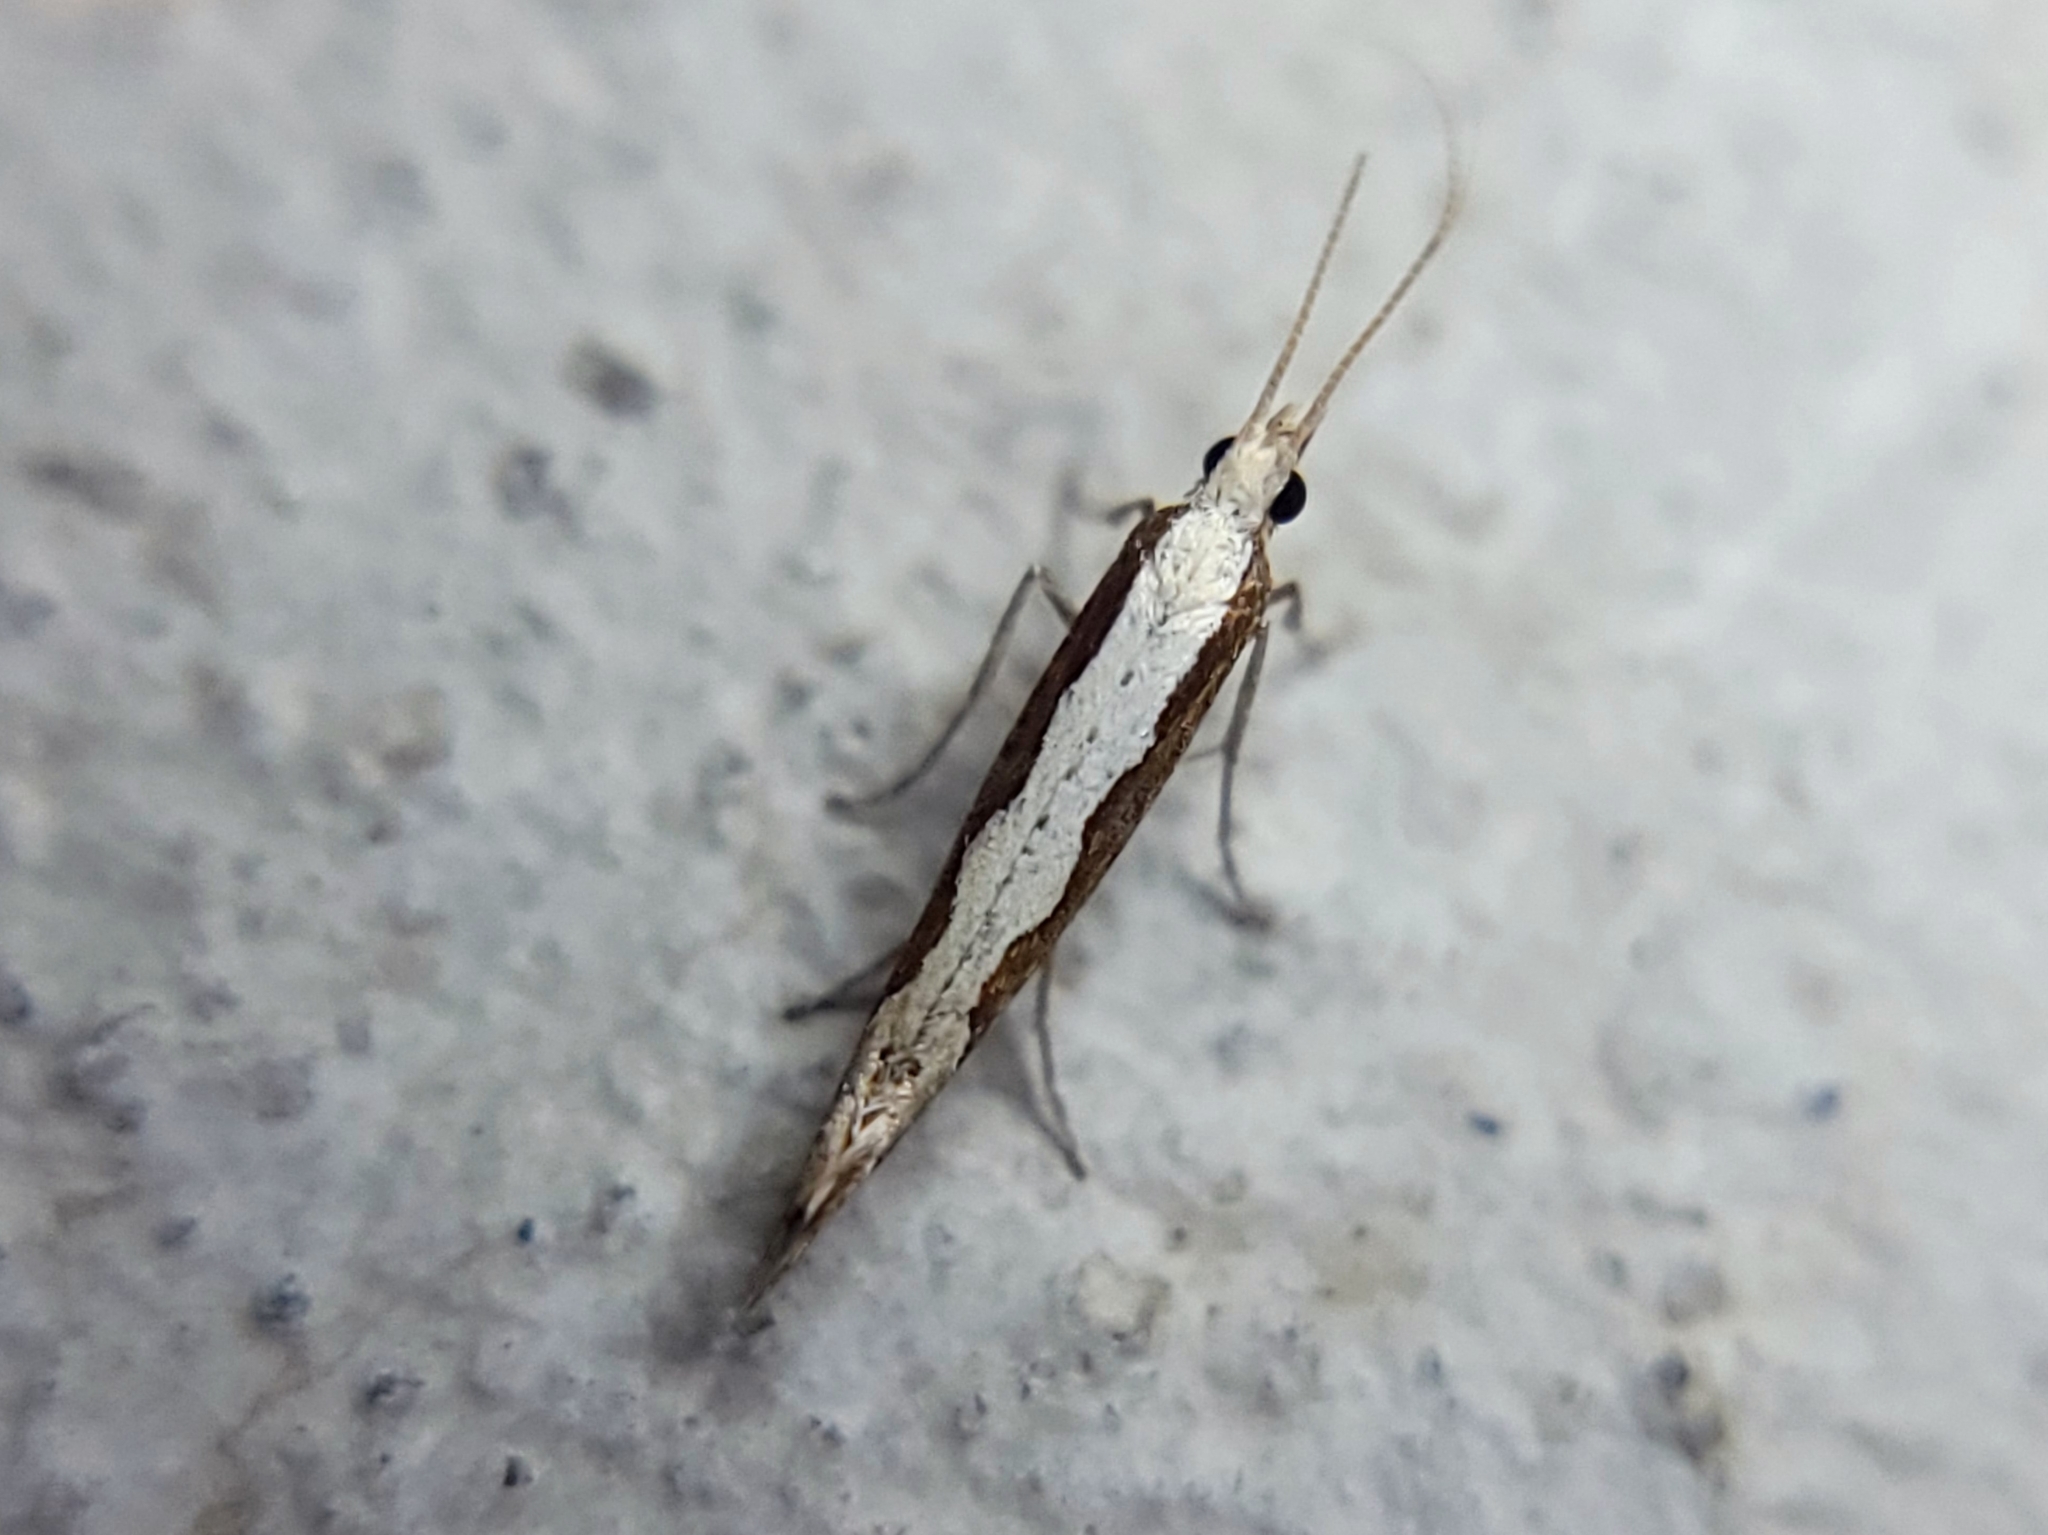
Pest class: diamondback_moth